Ghost net

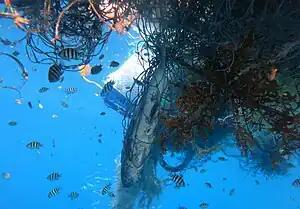
Many marine species including turtles, sharks, whales, dolphins, and dugongs become entangled in ghost nets. Most go unnoticed and unrecorded.

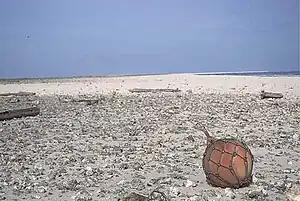
A glass float on the beach. Many of these floats for fish nets wash up on island beaches around the Pacific. The loss of the floats can leave fish nets drifting in the open ocean where they continue to entangle fish, birds, and marine mammals.

Some commercial fishermen use gillnets. These are suspended in the sea by flotation buoys, such as glass floats, along one edge. In this way they can form a vertical wall hundreds of metres long, where any fish within a certain size range can be caught. Normally these nets are collected by fishermen and the catch removed.